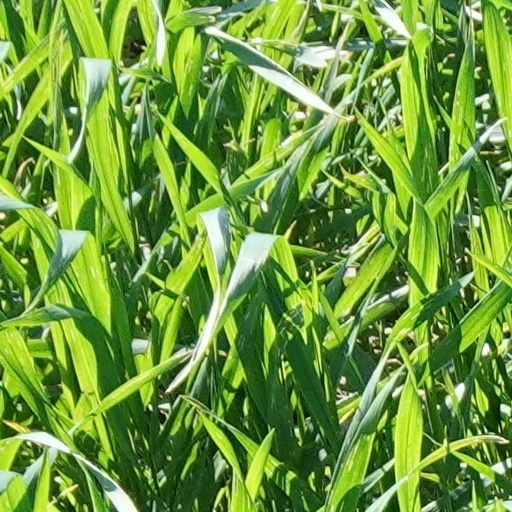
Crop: wheat